Endre Magnus Witzøe

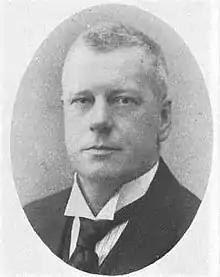
Endre Witzøe

He was born in Kristiansund to farmer Endre Arntsen Witzøe and Eli Quikne. He was elected representative to the Storting for the period 1925–1927, 1928–1930 and 1931–1933, for the Conservative Party.